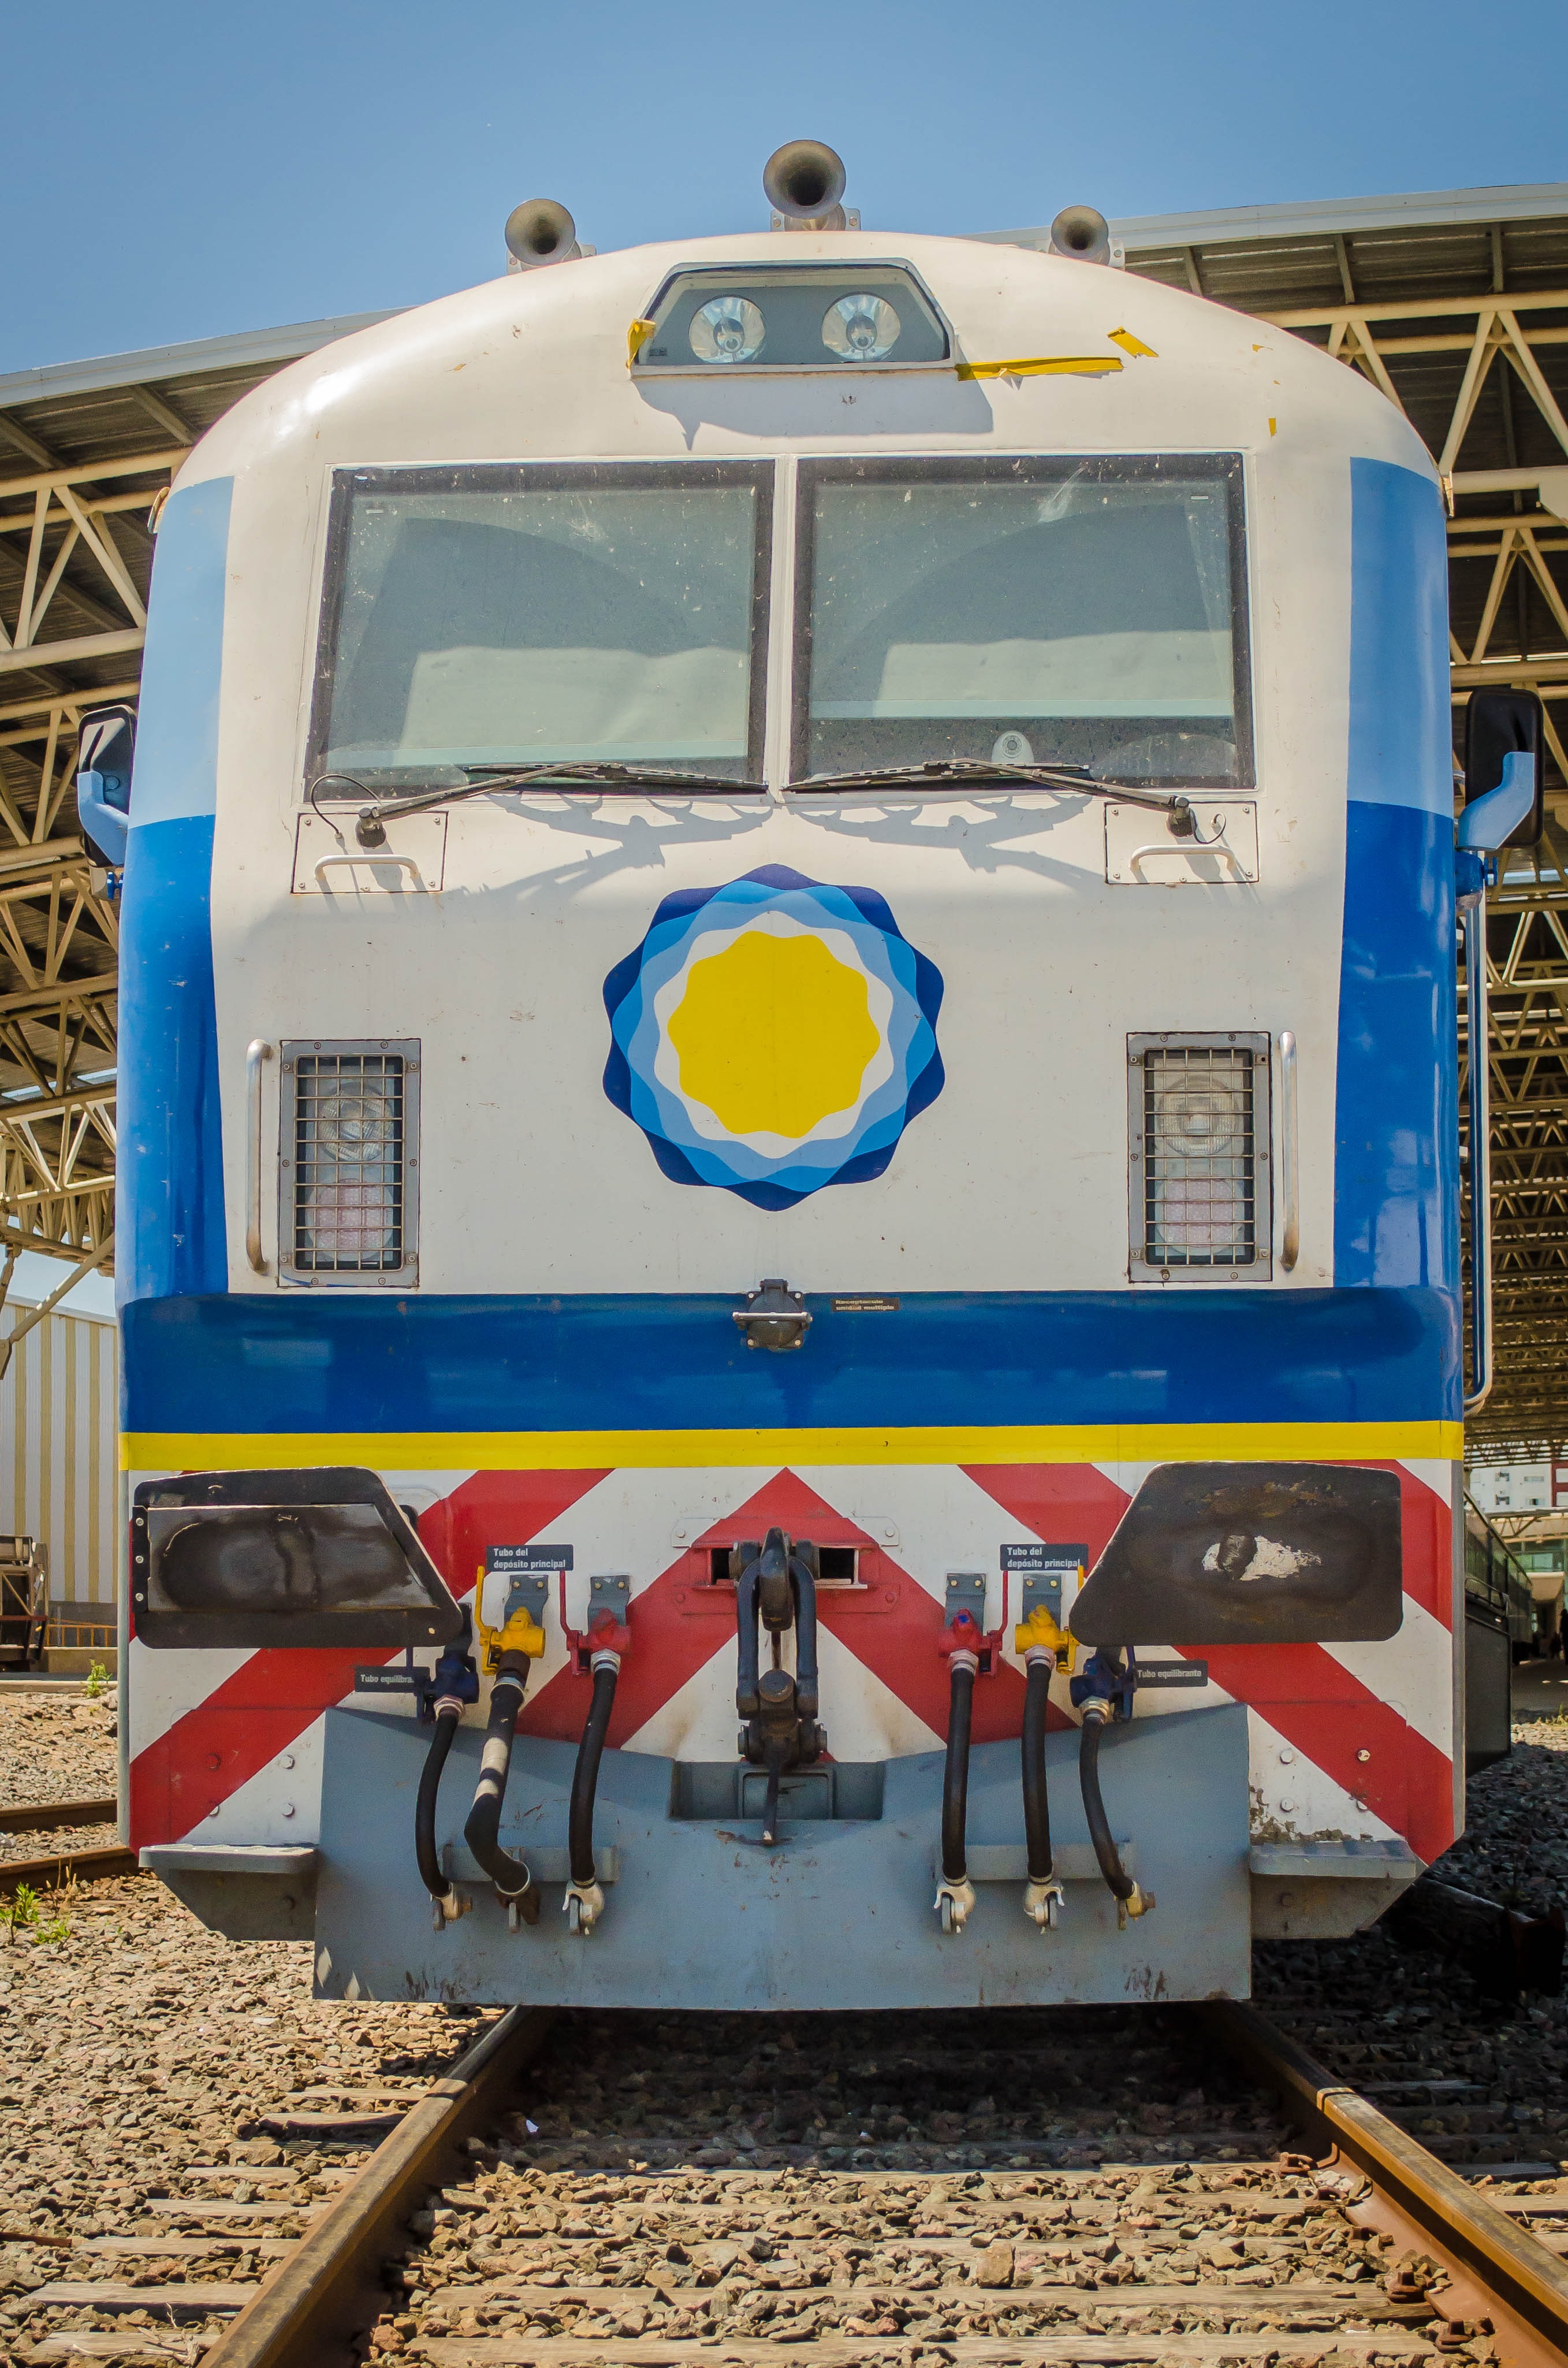
train, transport, vehicle, public transport, locomotive, argentina, rail transport, buenos aires, land vehicle, mar del plata, rolling stock, bicentennial